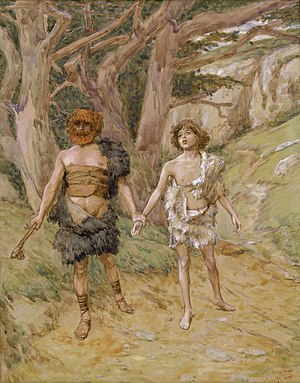
Kain og Abel
Kain leder sin bror Abel i døden. Maleri af James Tissot.
Kain var ifølge Første Mosebog Adams og Evas ældste søn. Kain dræbte sin broder Abel i misundelse over, at Gud modtog Abels offergave, men afviste Kains.